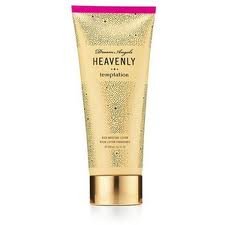
Victoria Secret Heavenly Temptation Rich Moisture Lotion 6.7 Fl Oz [Misc.]
Category: All Beauty
Victoria Secret Heavenly Temptation Rich Moisture Lotion 6.7 Fl Oz
Features: Victoria Secret Heavenly Temptation Rich Moisture Lotion 6.7 Fl Oz